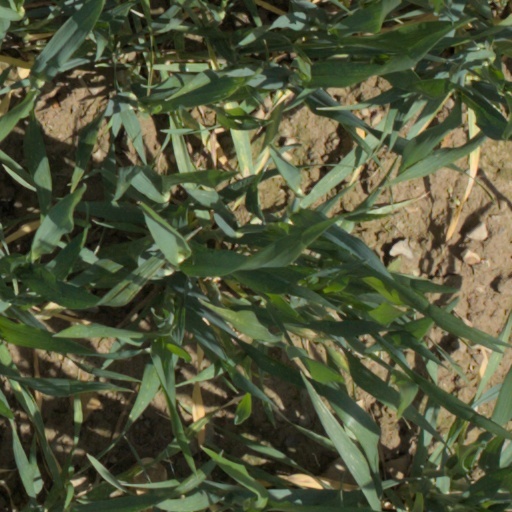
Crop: wheat